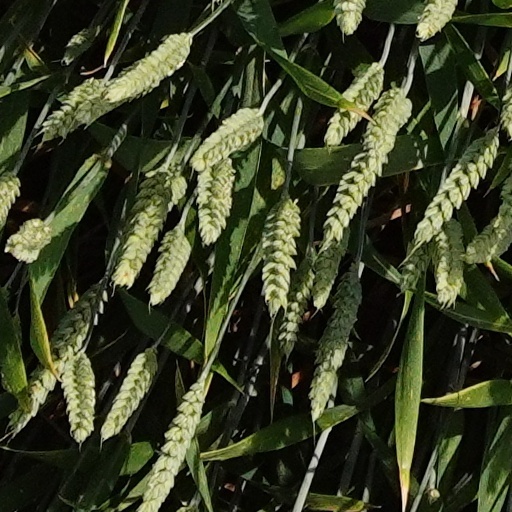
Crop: wheat